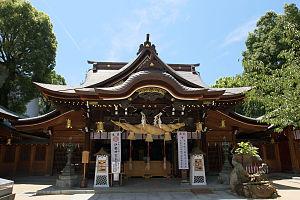
Le Kushida-jinja est un sanctuaire shinto situé à Hakata-ku, Fukuoka au Japon. Dédié à Amaterasu et Susanoo, il aurait été fondé en 757. Le sanctuaire est le point d'arrivée du festival Hakata Gion Yamakasa.